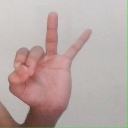
अक्षर: ण